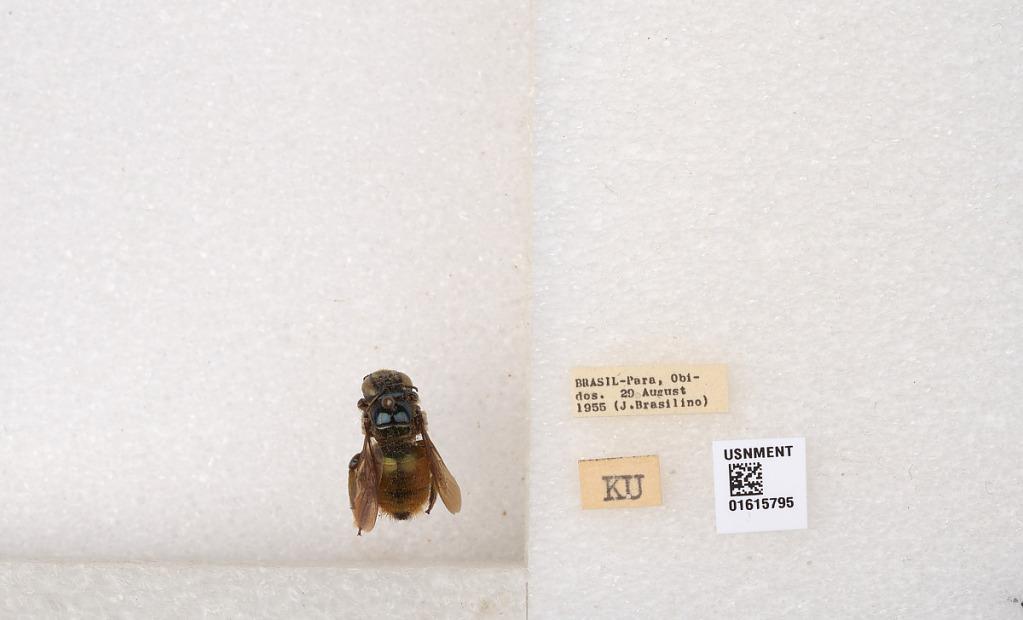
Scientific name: Xylocopa (Schonnherria) ornata Smith
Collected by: J. Bouseman
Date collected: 1955-8-20
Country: Brazil
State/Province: Para
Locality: Obidos